Devarim (parashah)

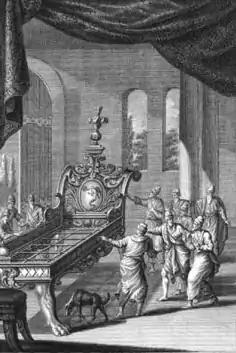
Og's bed (engraving circa 1770 by Johann Balthasar Probst)

God instructed the Israelites to set out across the wadi Arnon, to attack Sihon the Amorite, king of Heshbon, and begin to occupy his land. Moses sent messengers to King Sihon with an offer of peace, asking for passage through his country, promising to keep strictly to the highway, turning neither to the right nor the left, and offering to purchase what food and water they would eat and drink. But King Sihon refused to let the Israelites pass through, because God had stiffened his will and hardened his heart in order to deliver him to the Israelites. The fifth reading ends here, with the end of the fourth closed portion ("setumah").